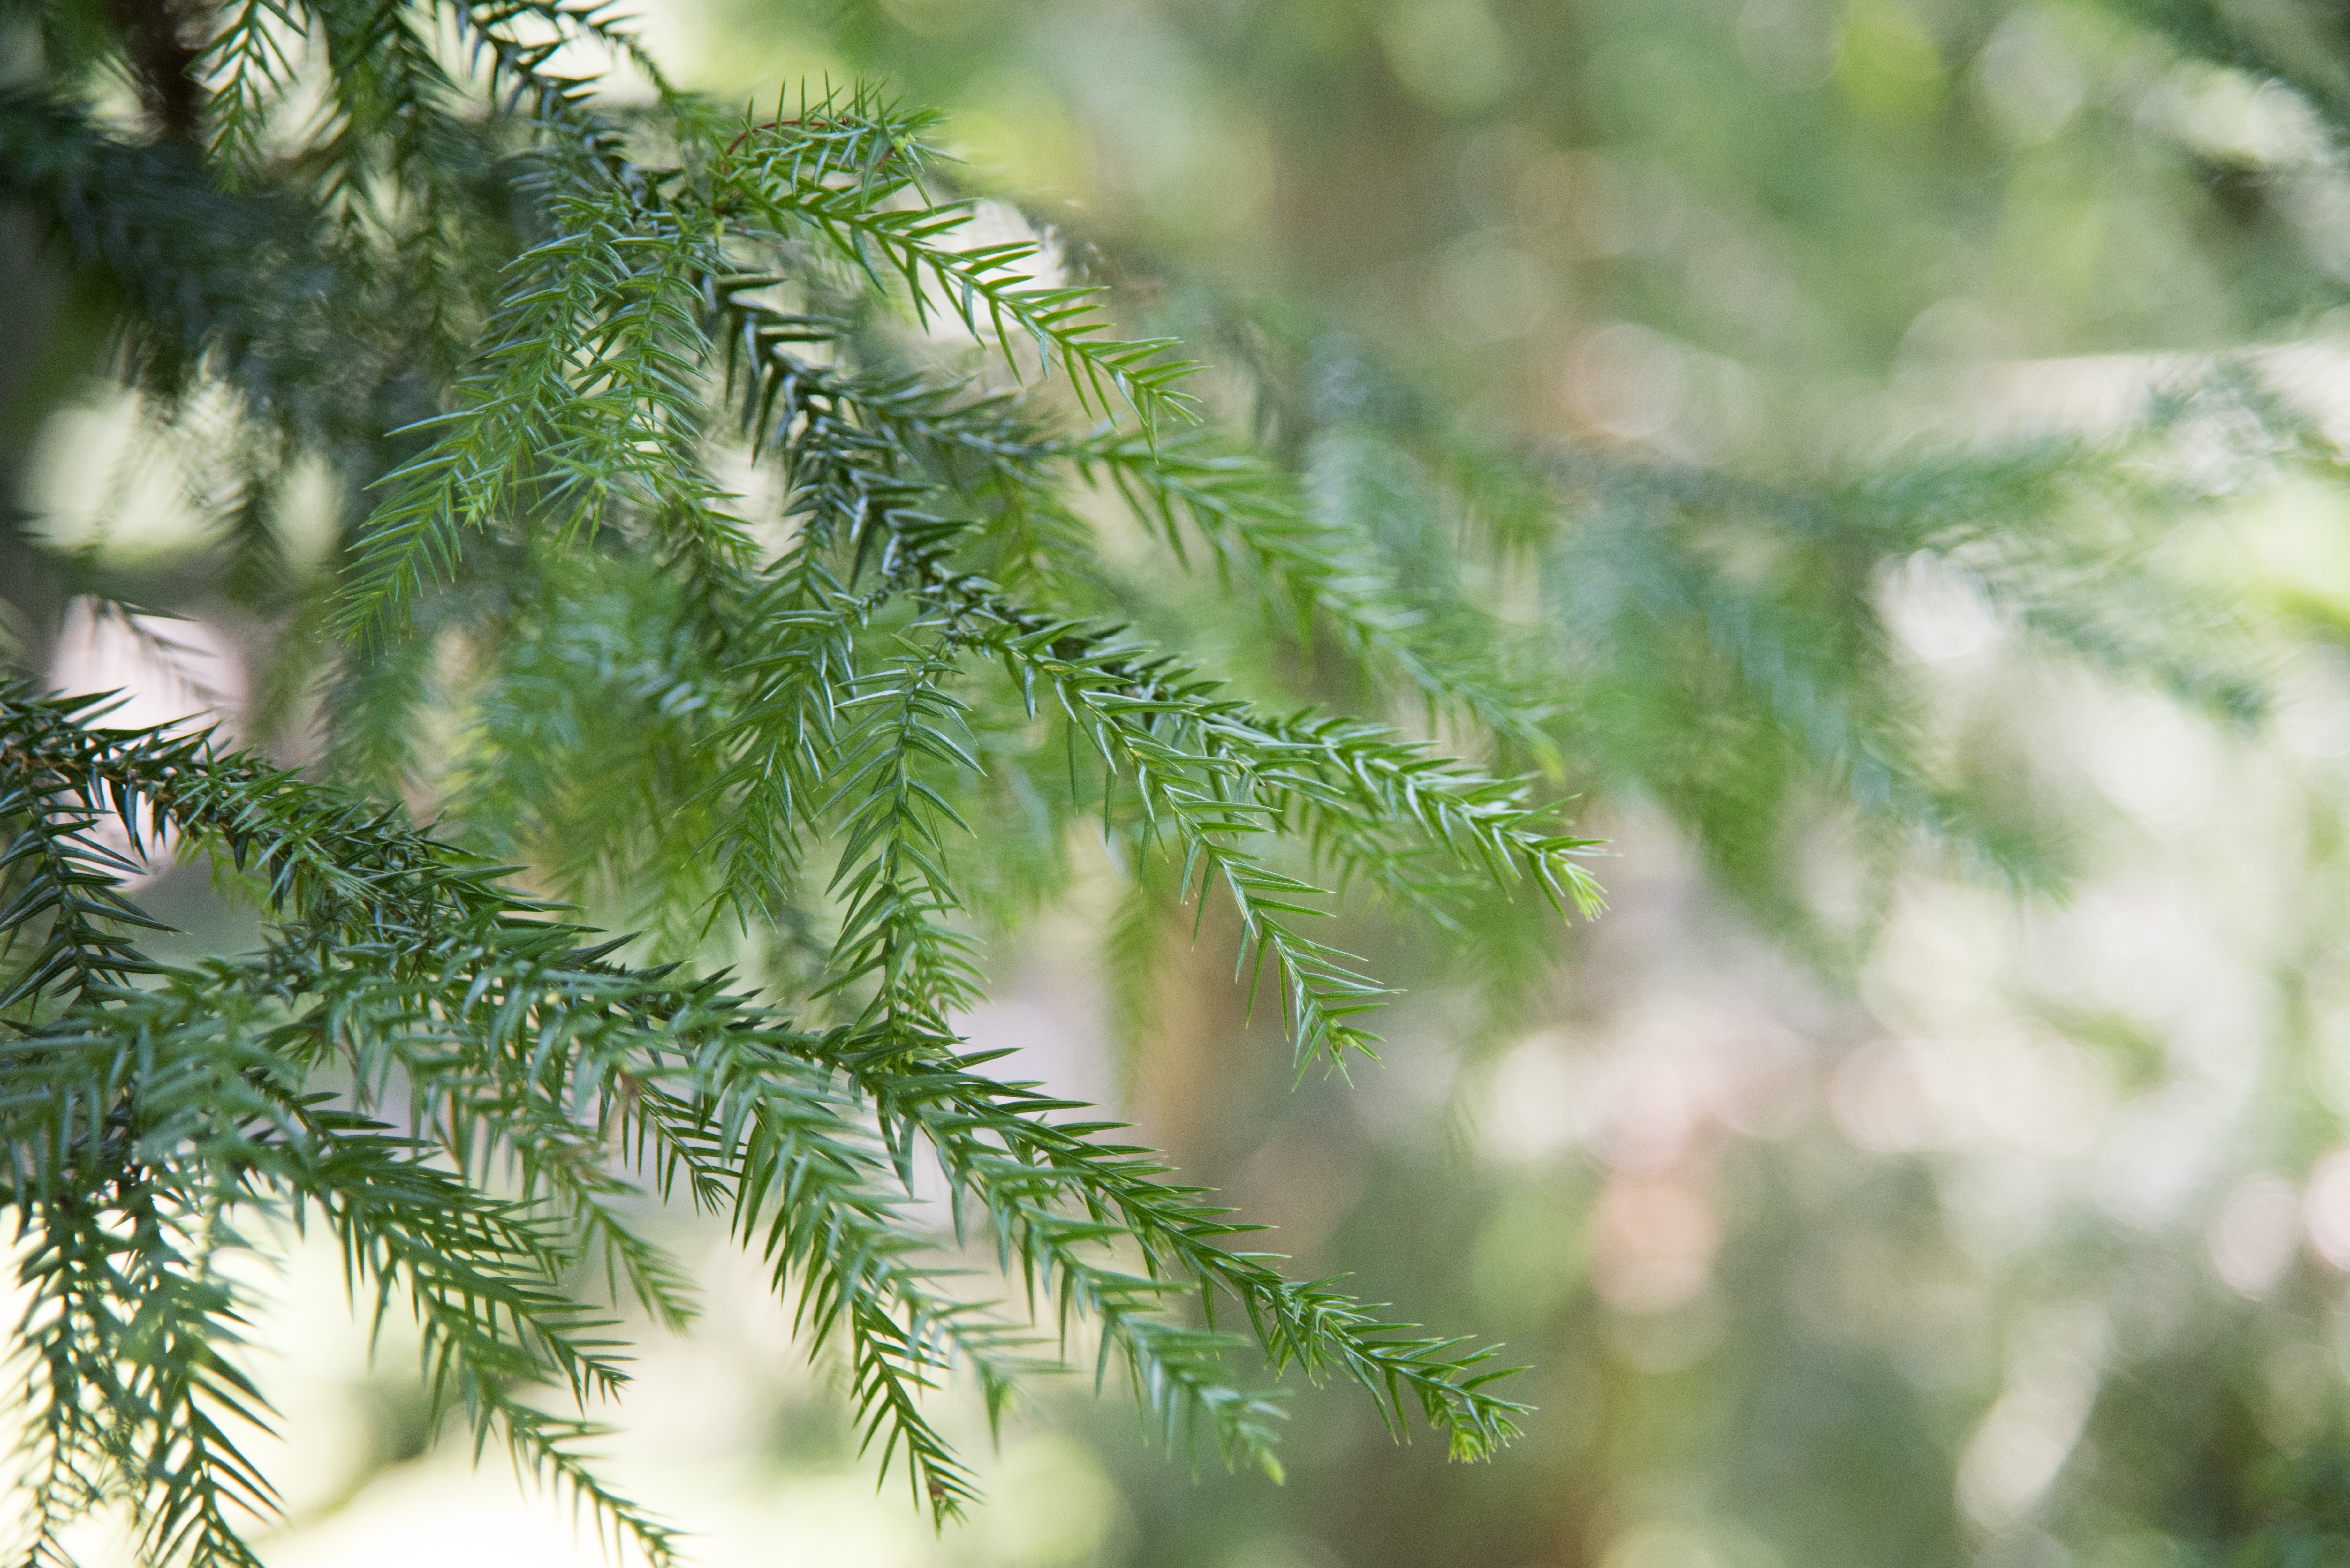
tree, nature, forest, branch, plant, leaf, flower, green, botany, fir, flora, twig, spruce, plant stem, woody plant, land plant